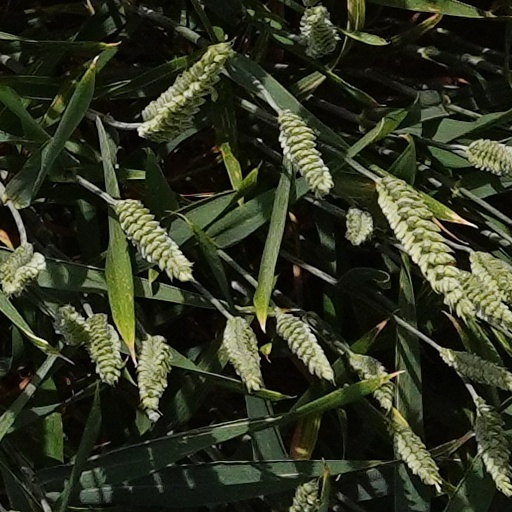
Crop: wheat